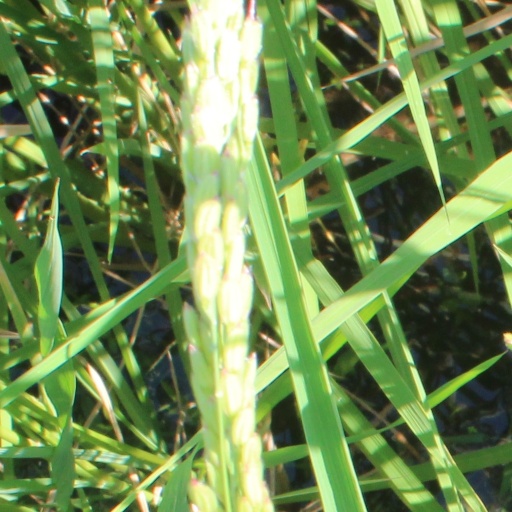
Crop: rice